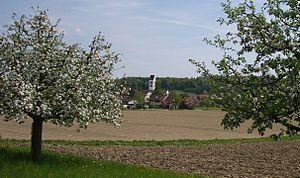
Ossingen est une commune suisse du canton de Zurich, située dans le district d'Andelfingen.